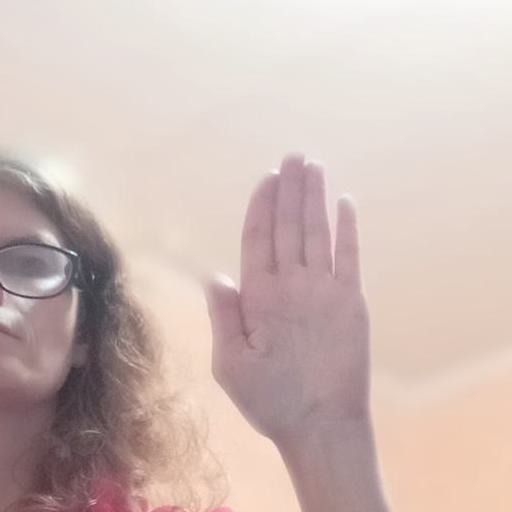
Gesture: stop